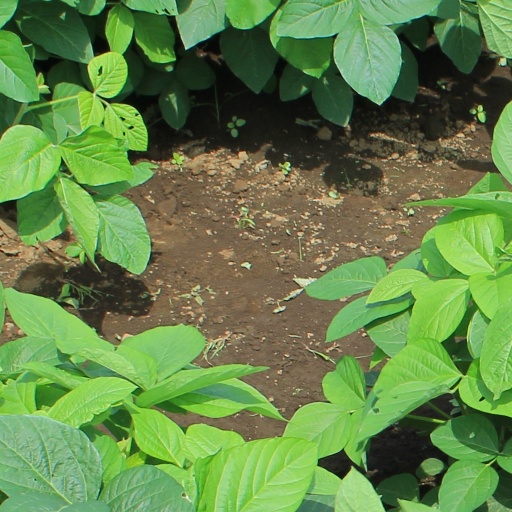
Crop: soybean